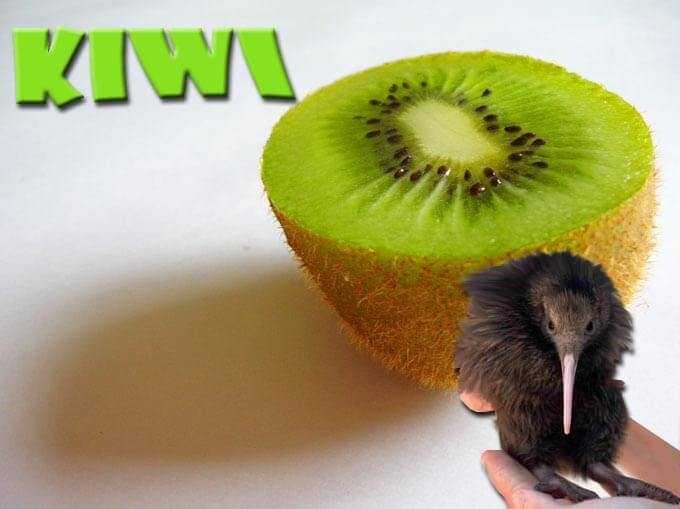
Label: Kiwi